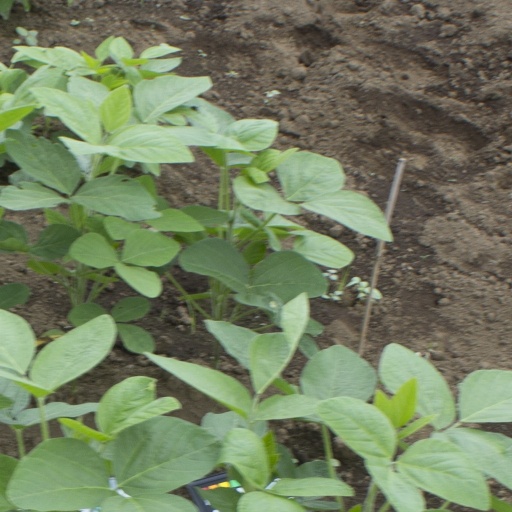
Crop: soybean